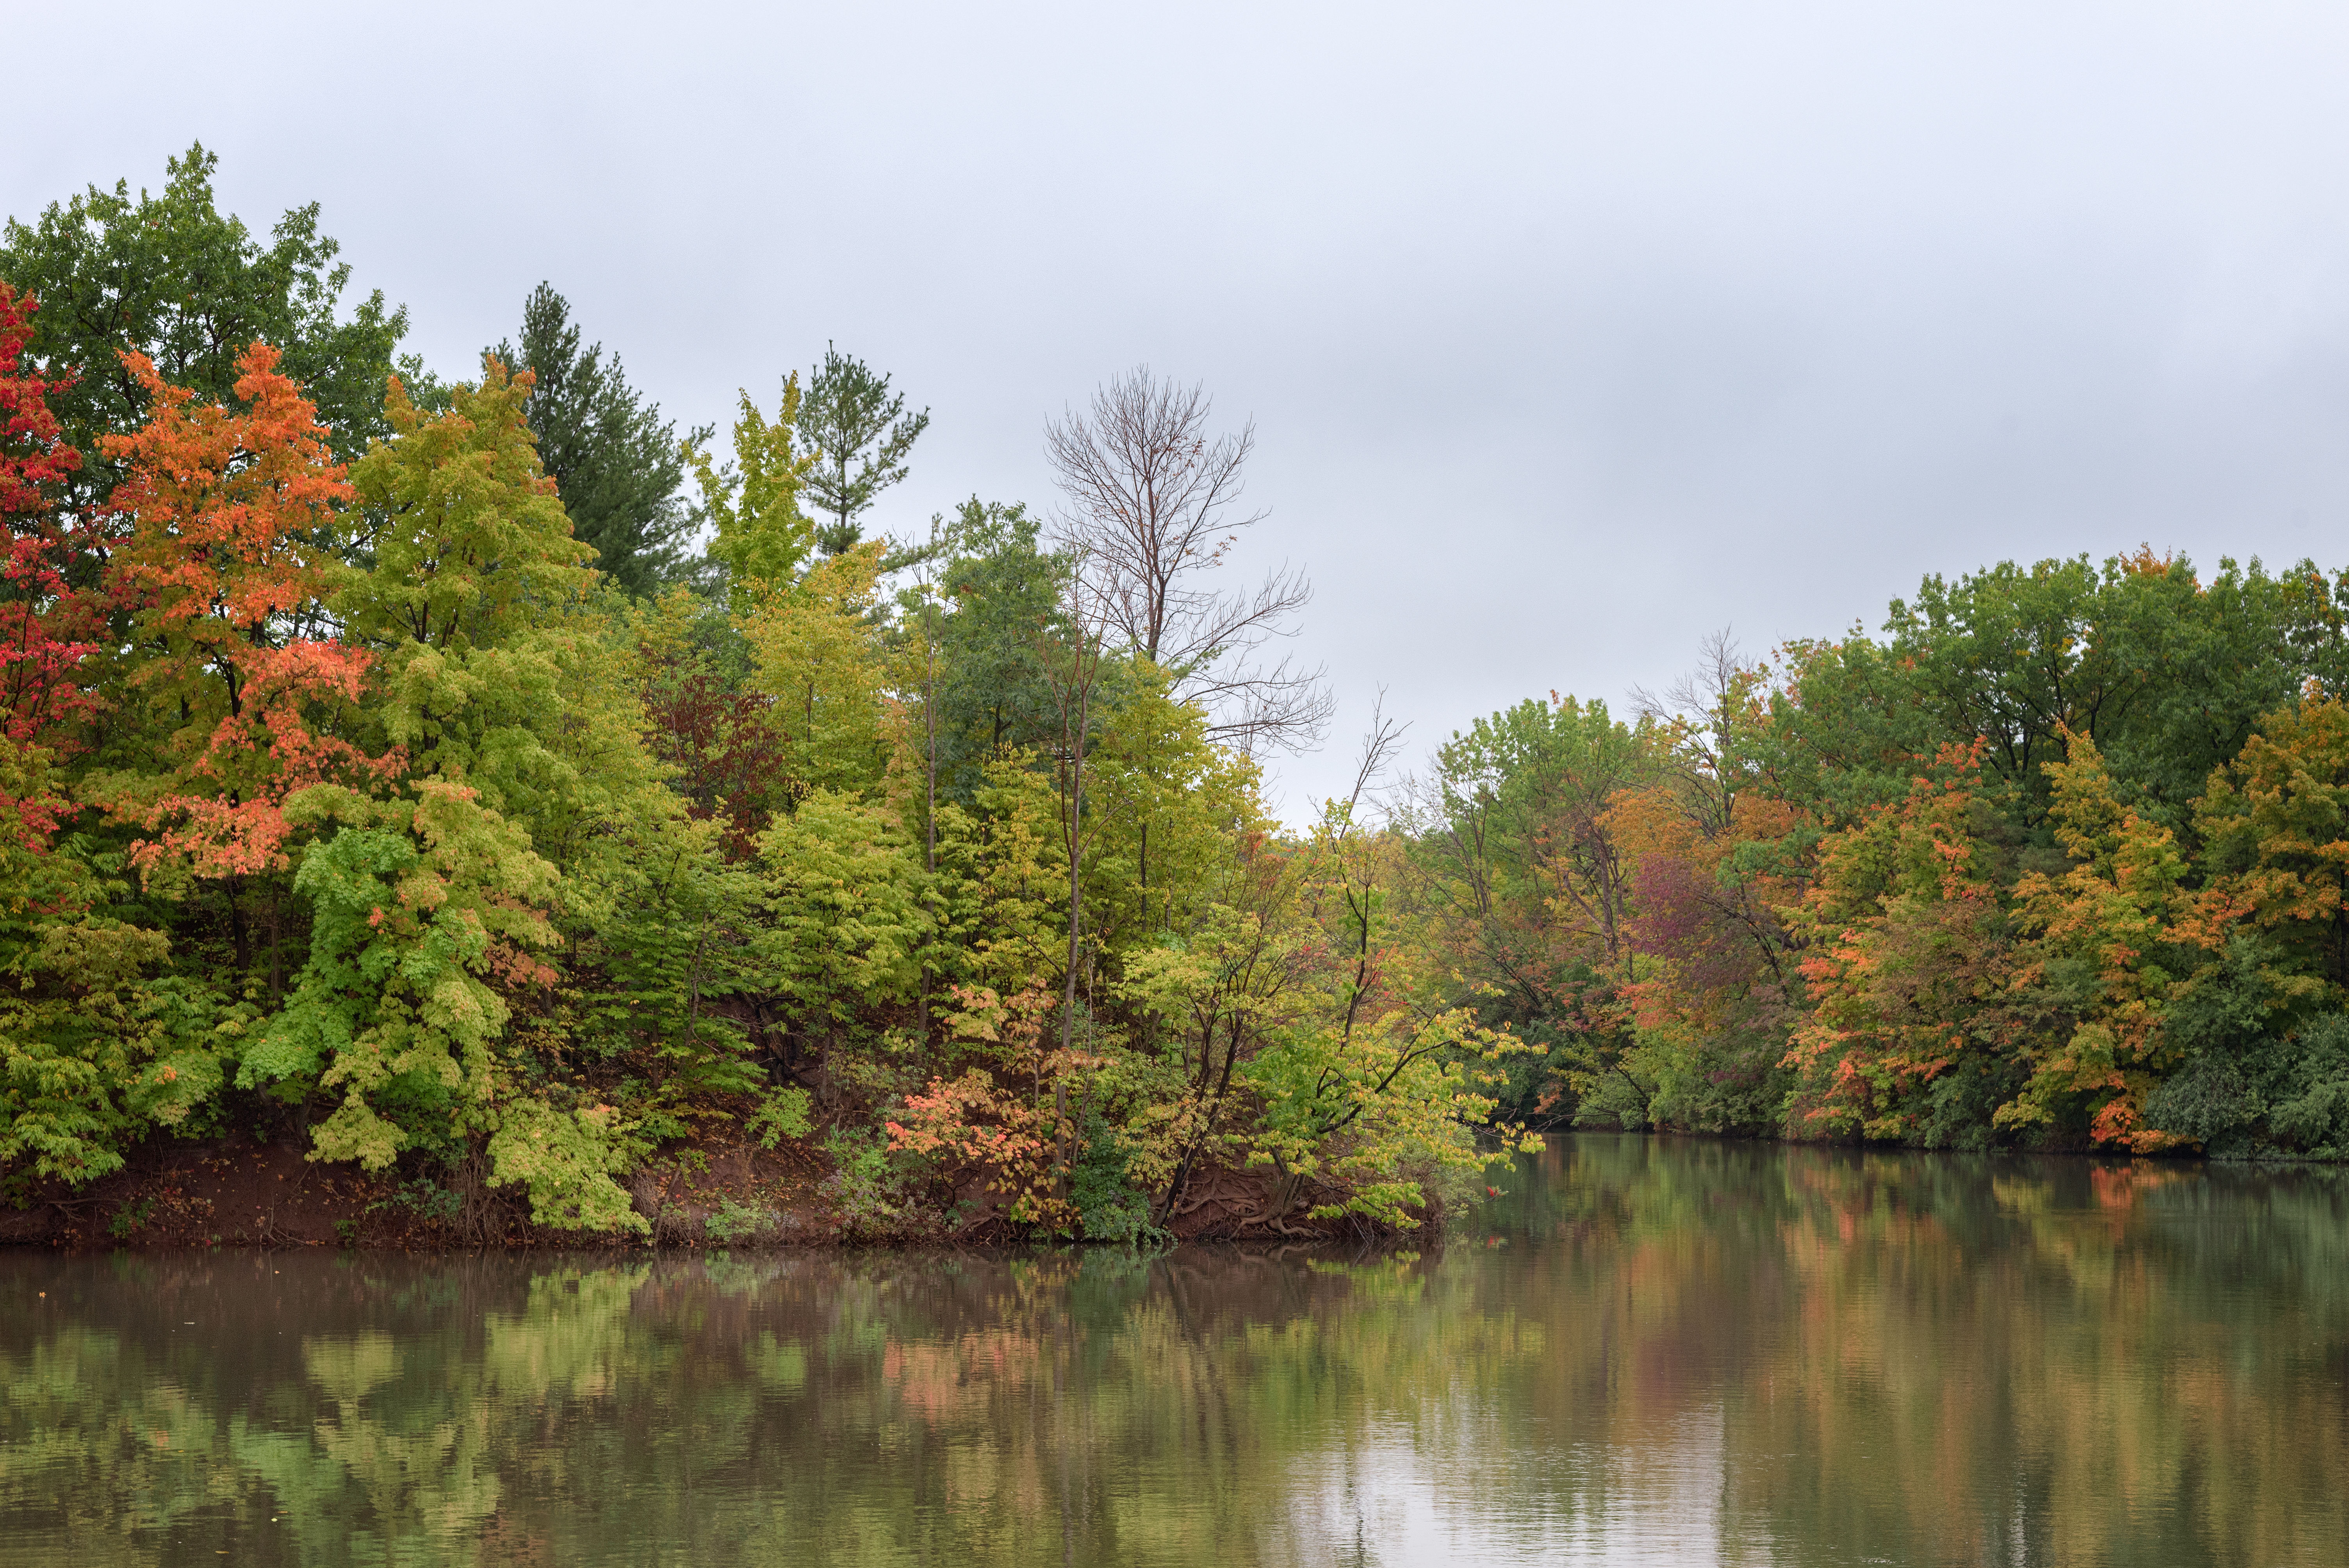
landscape, tree, water, nature, forest, wilderness, plant, leaf, fall, flower, lake, river, pond, reflection, autumn, nikon, season, trees, leaves, cool image, publicdomain, d750, woodland, habitat, i, ecosystem, natural environment, atmospheric phenomenon, woody plant